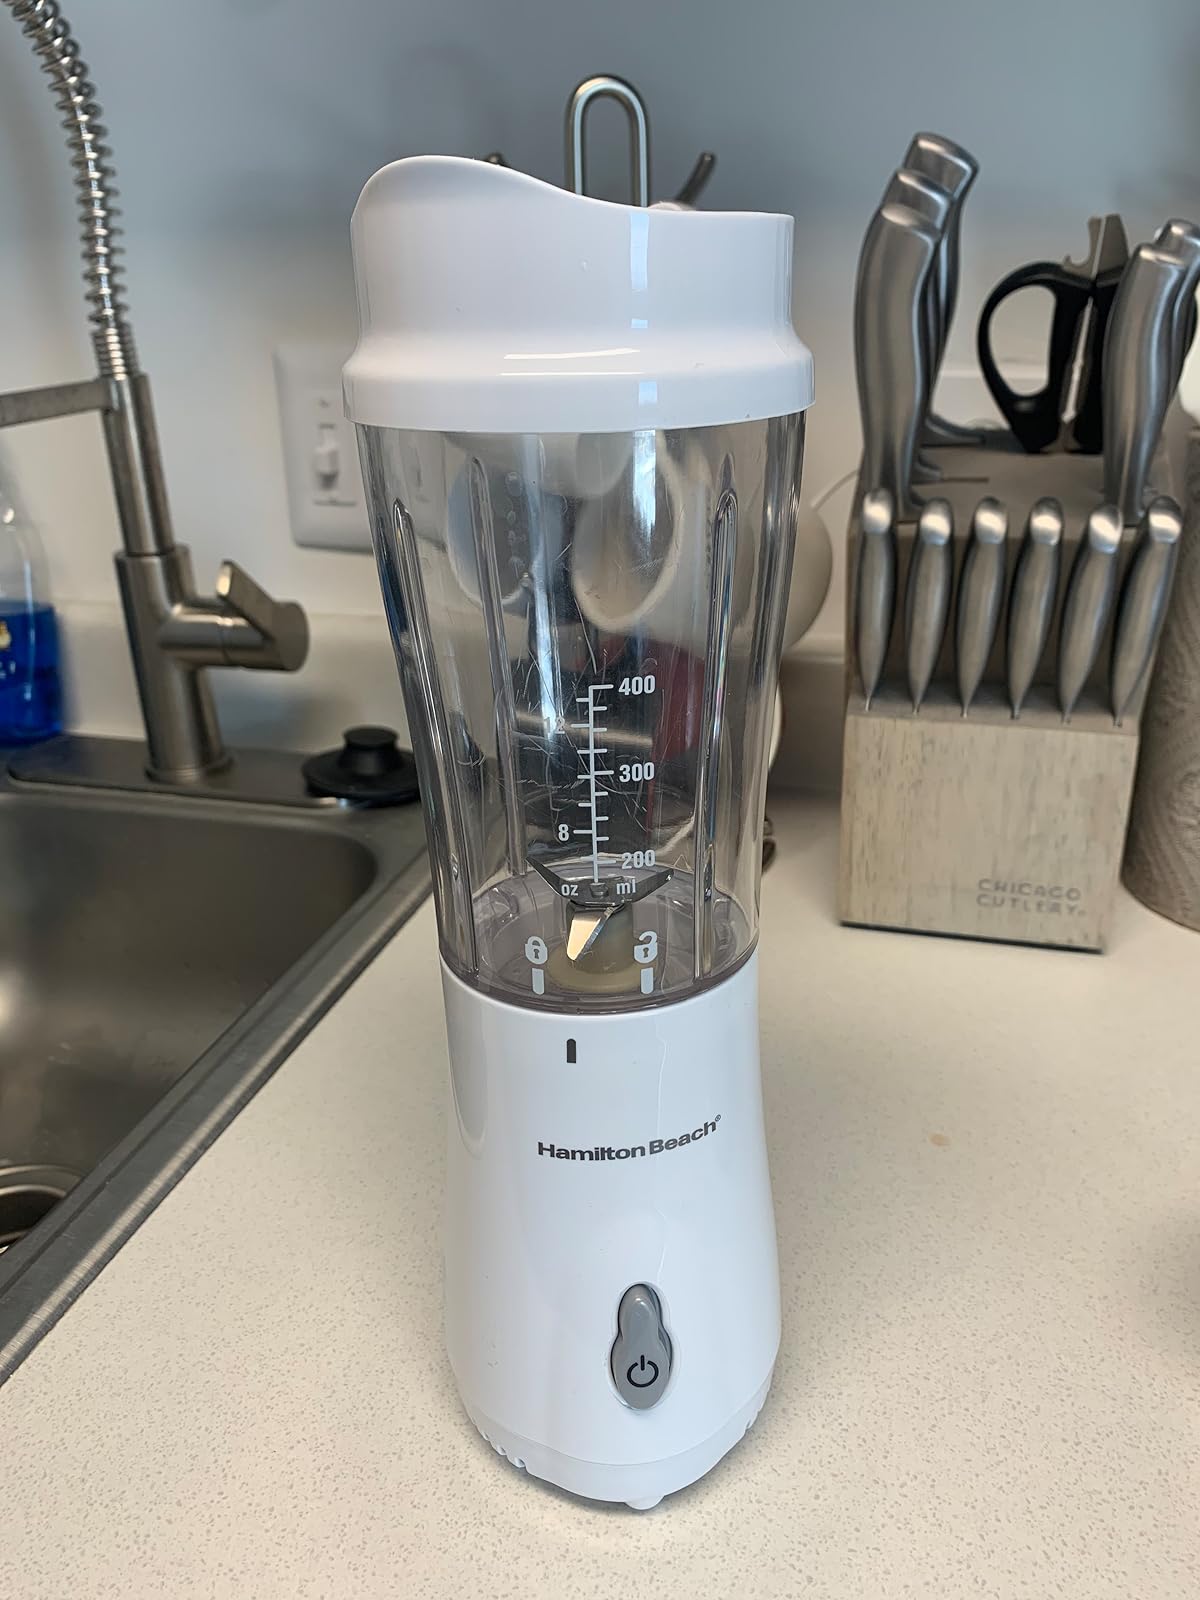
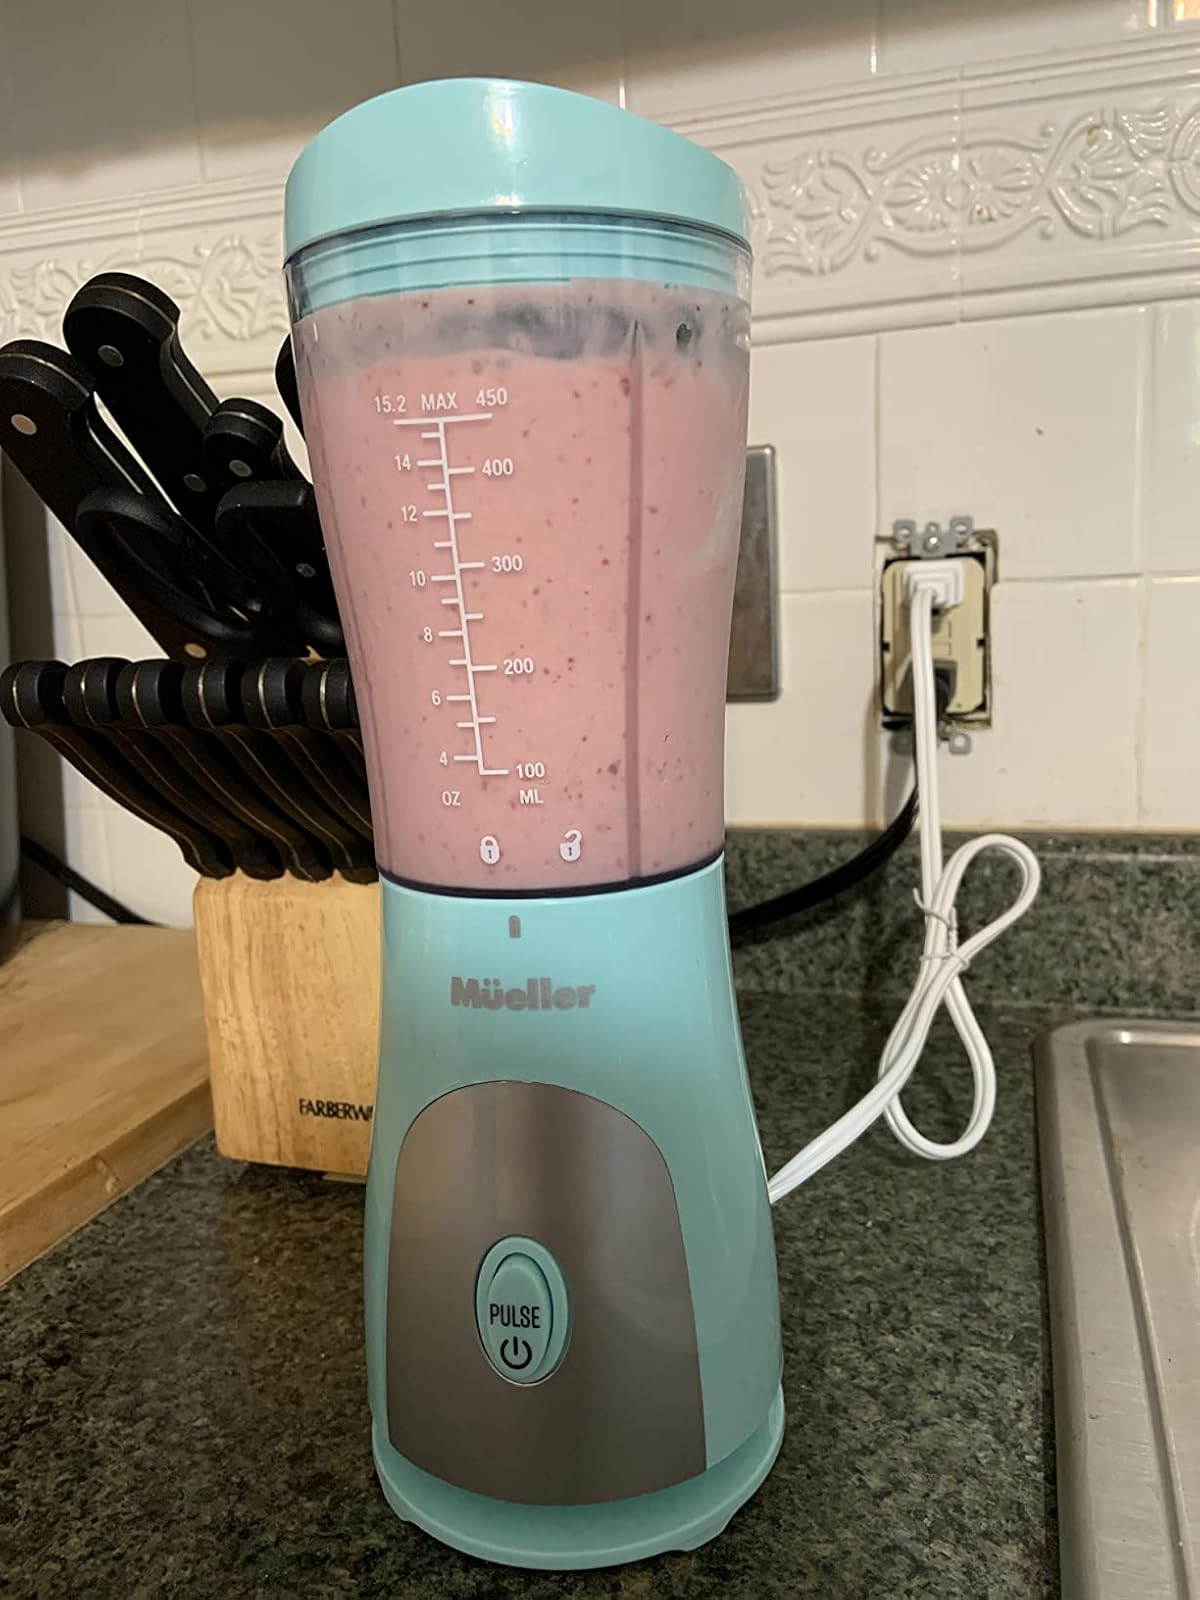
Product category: items_blender
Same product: no